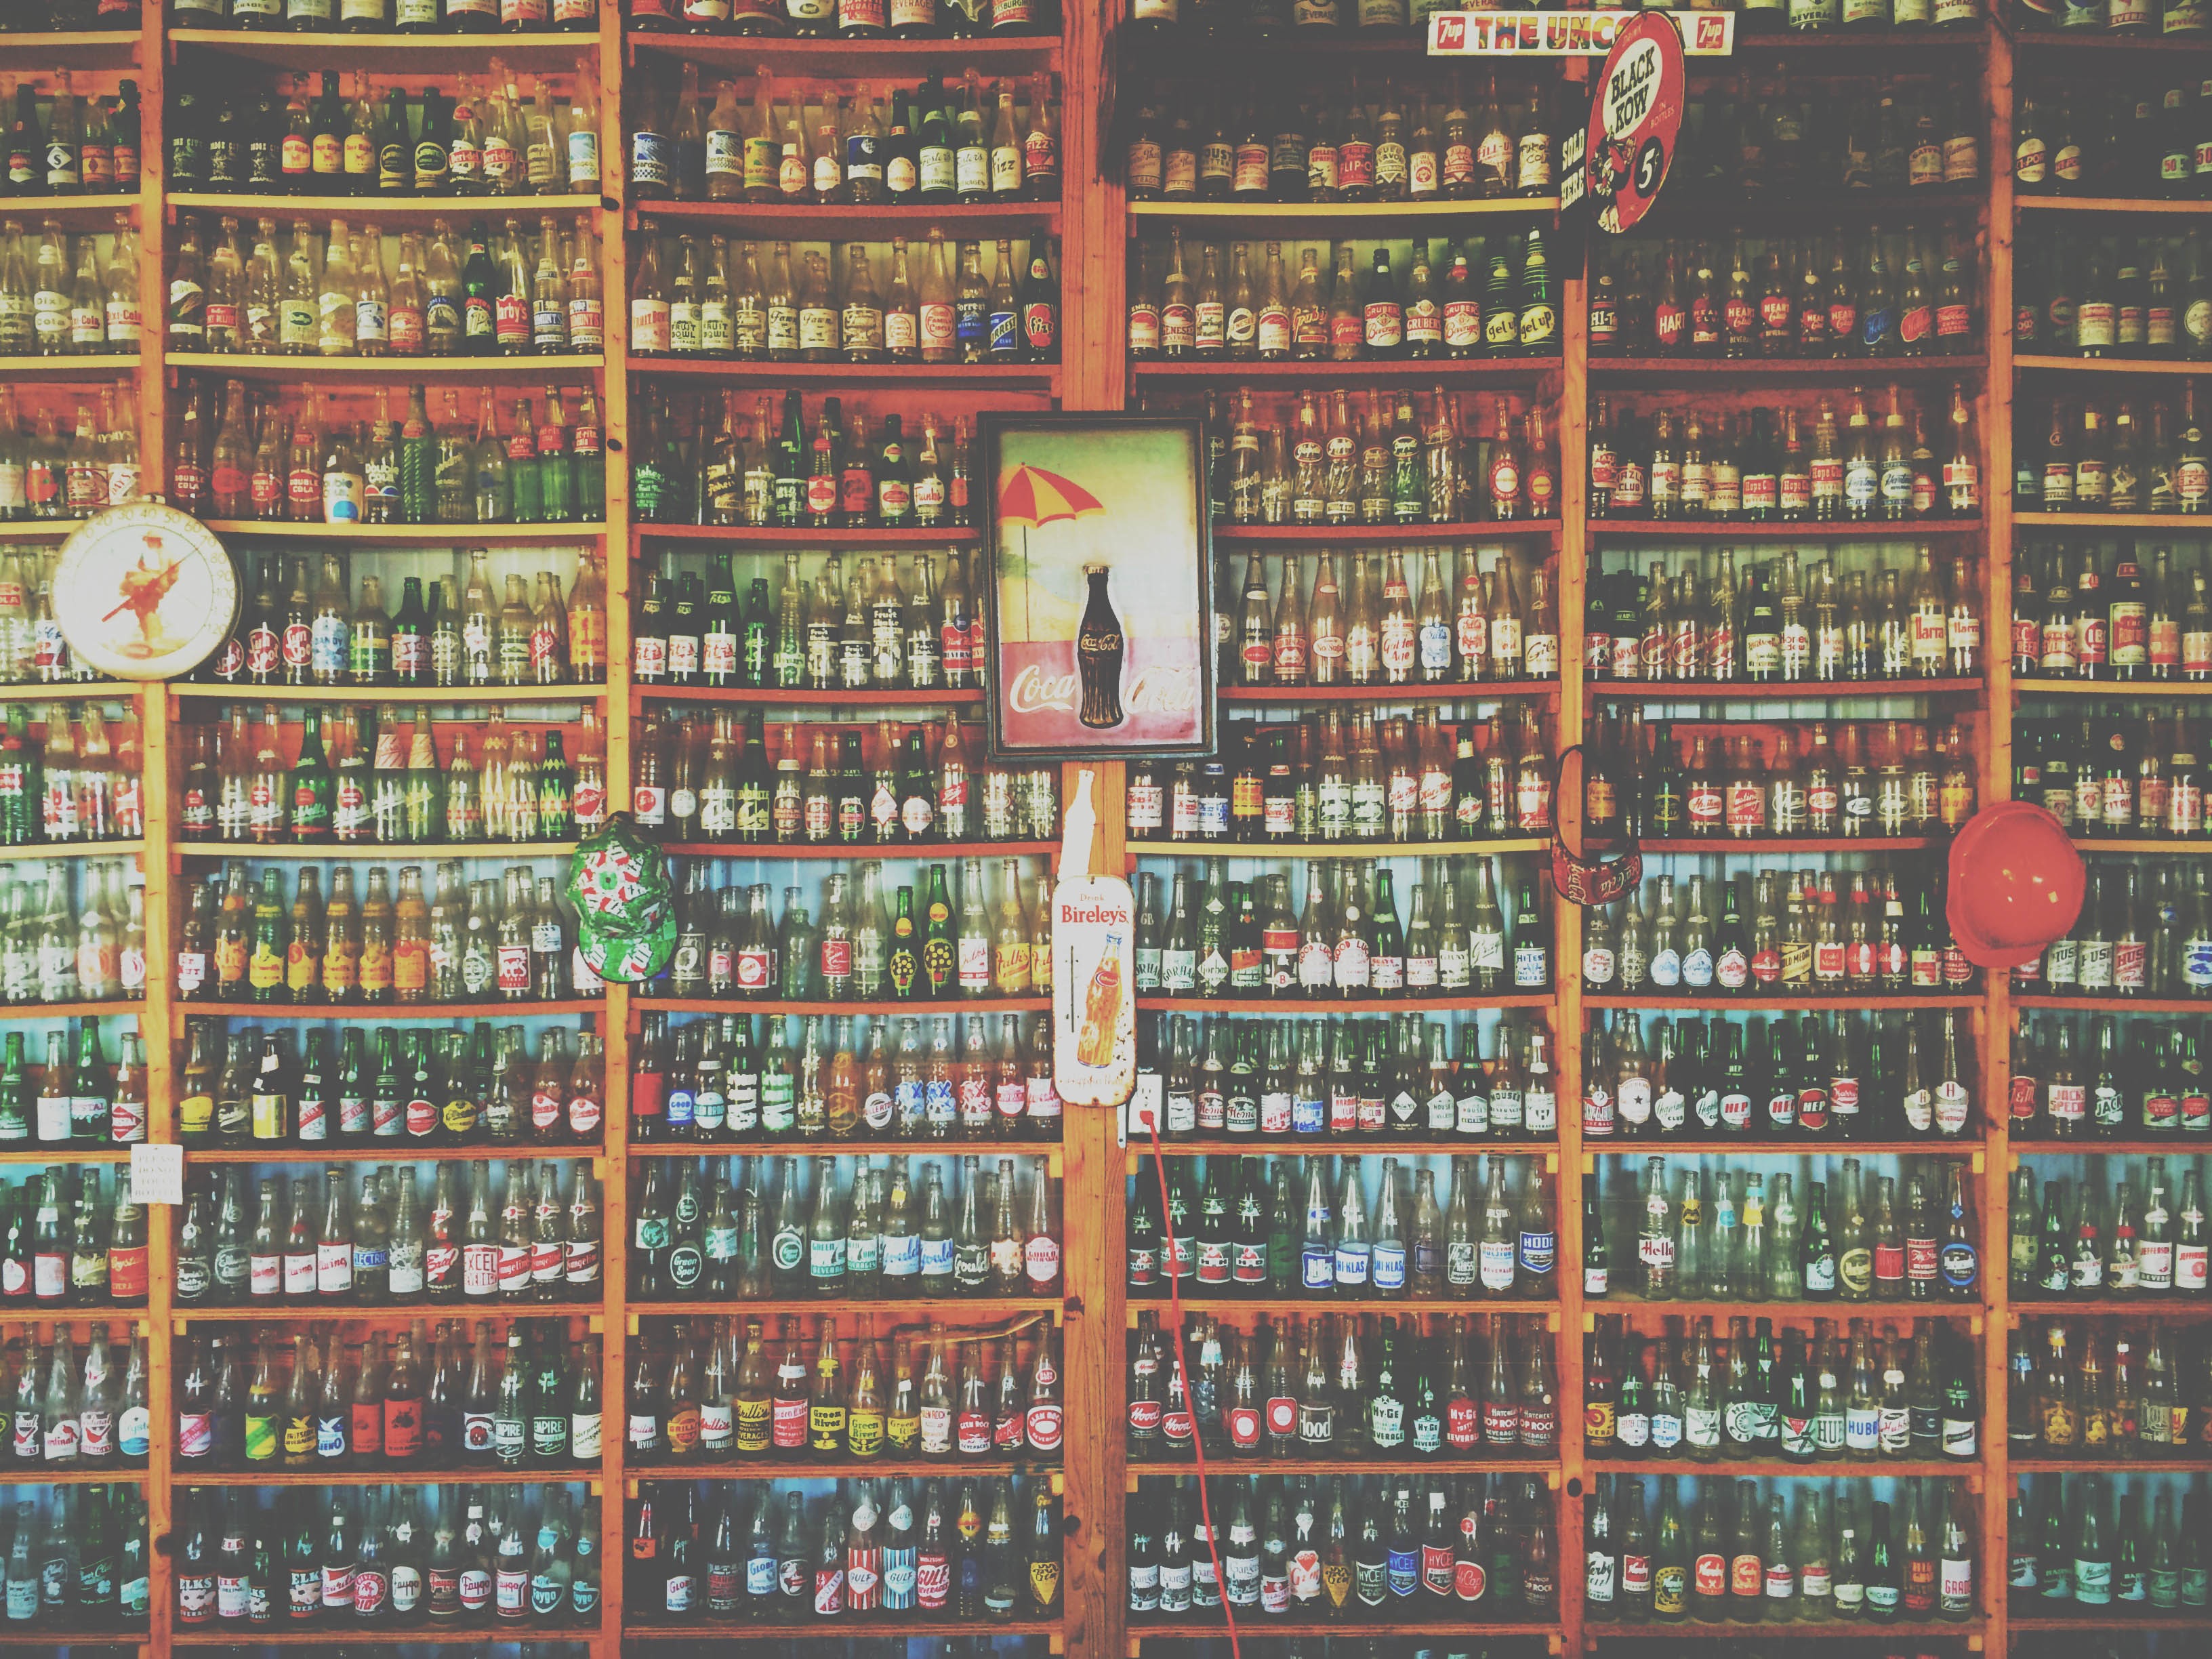
coke, collection, beverage, bottle, furniture, coca cola, retail, inventory